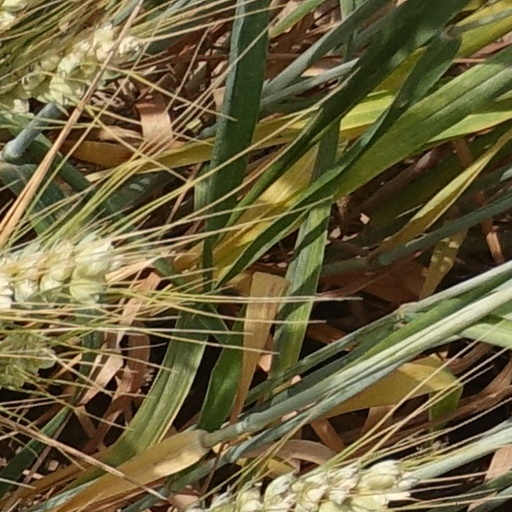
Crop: wheat